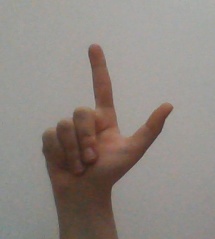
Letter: laam